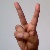
The image shows a hand gesture representing the letter 'V' in Indian Sign Language.